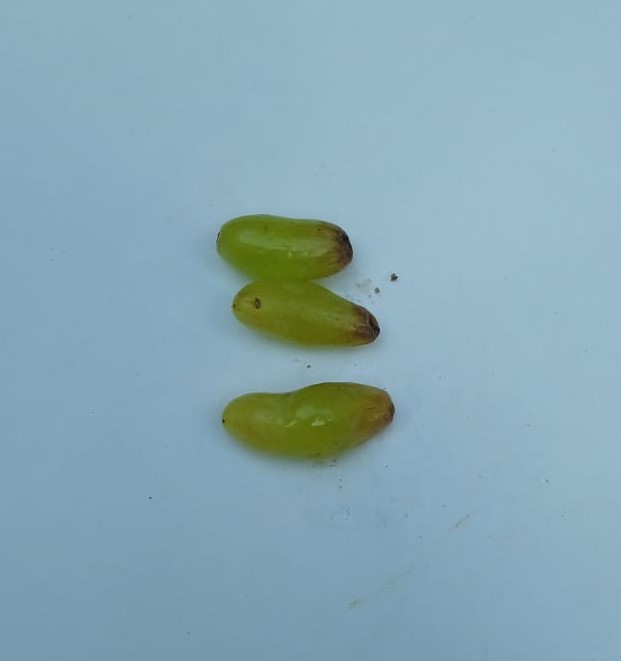
Fruit: grape
Condition: rotten